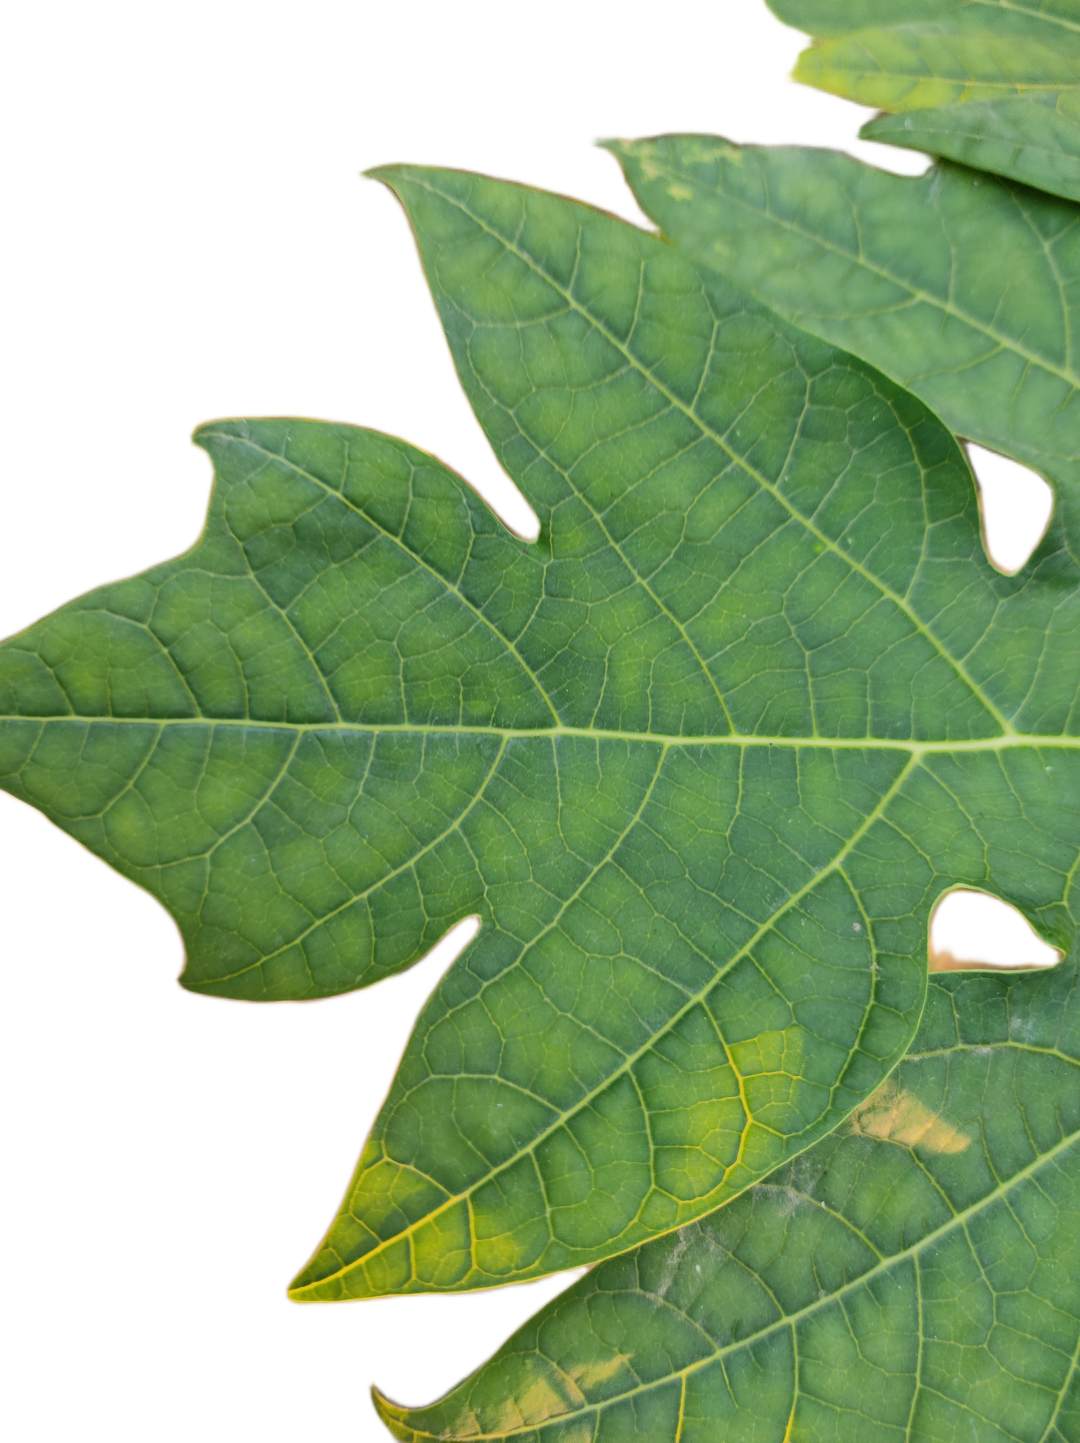
Crop: Papaya
Label: Healthy_leaf